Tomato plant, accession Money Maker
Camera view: horizontal (90 deg, fisheye); turntable rotation: 30 degrees
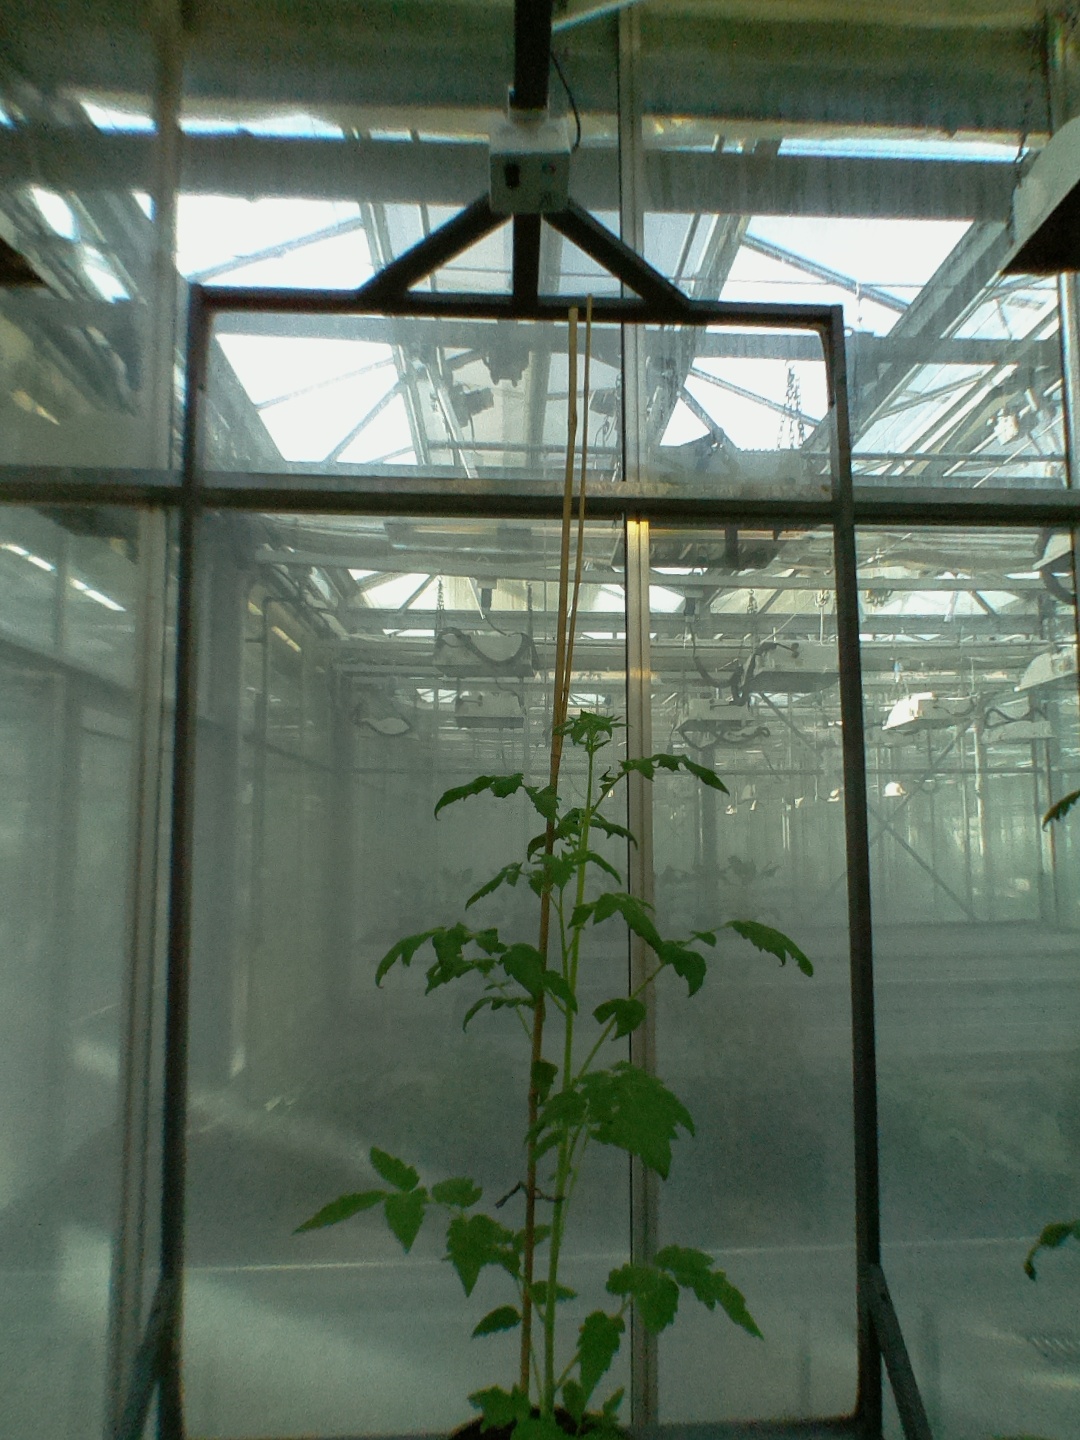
BBCH growth stage 20: First Side shoot start formed